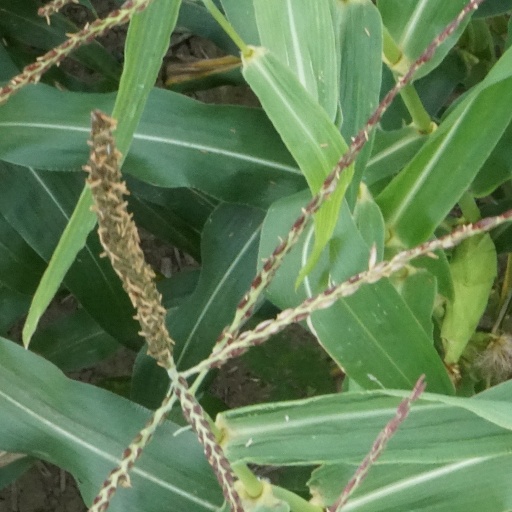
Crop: maize; corn